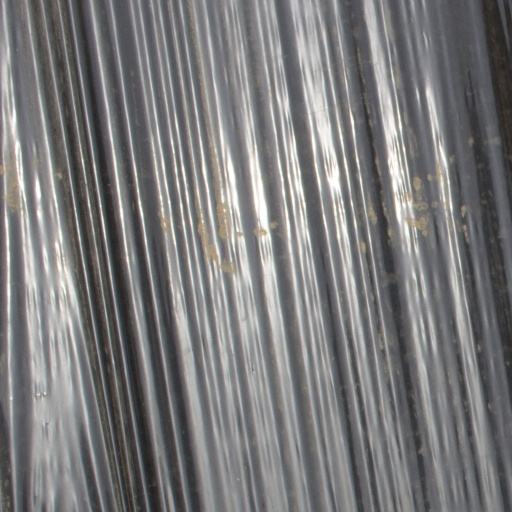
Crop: Jerusalem artichoke